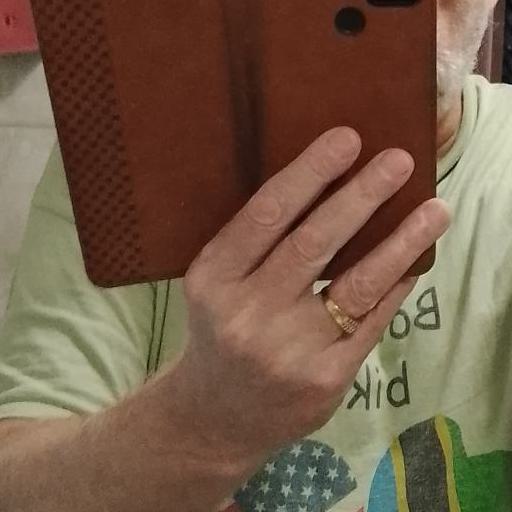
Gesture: no_gesture